Marcos Ramírez (motorcyclist)

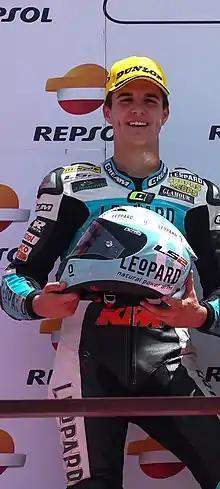
Ramírez in 2016

Marcos Ramírez Fernández (born 16 December 1997) is a Spanish Grand Prix motorcycle racer, competing for American Racing in the 2025 Moto2 World Championship.